Koprol

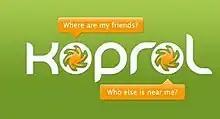
The first logo of Koprol before acquisition by Yahoo!

Koprol, since 25 May 2010 called Yahoo Koprol, was an Indonesian social networking service, allowing users to connect based on location. Mobile users can use the site as a positioning service, without the need for a GPS receiver. Once logged in, users can see other members who were in nearby location.